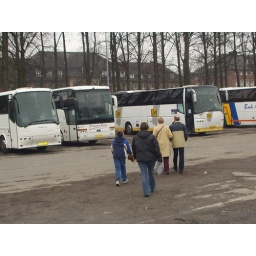
Back to Oma's house on the bus after doing some shopping in Munster